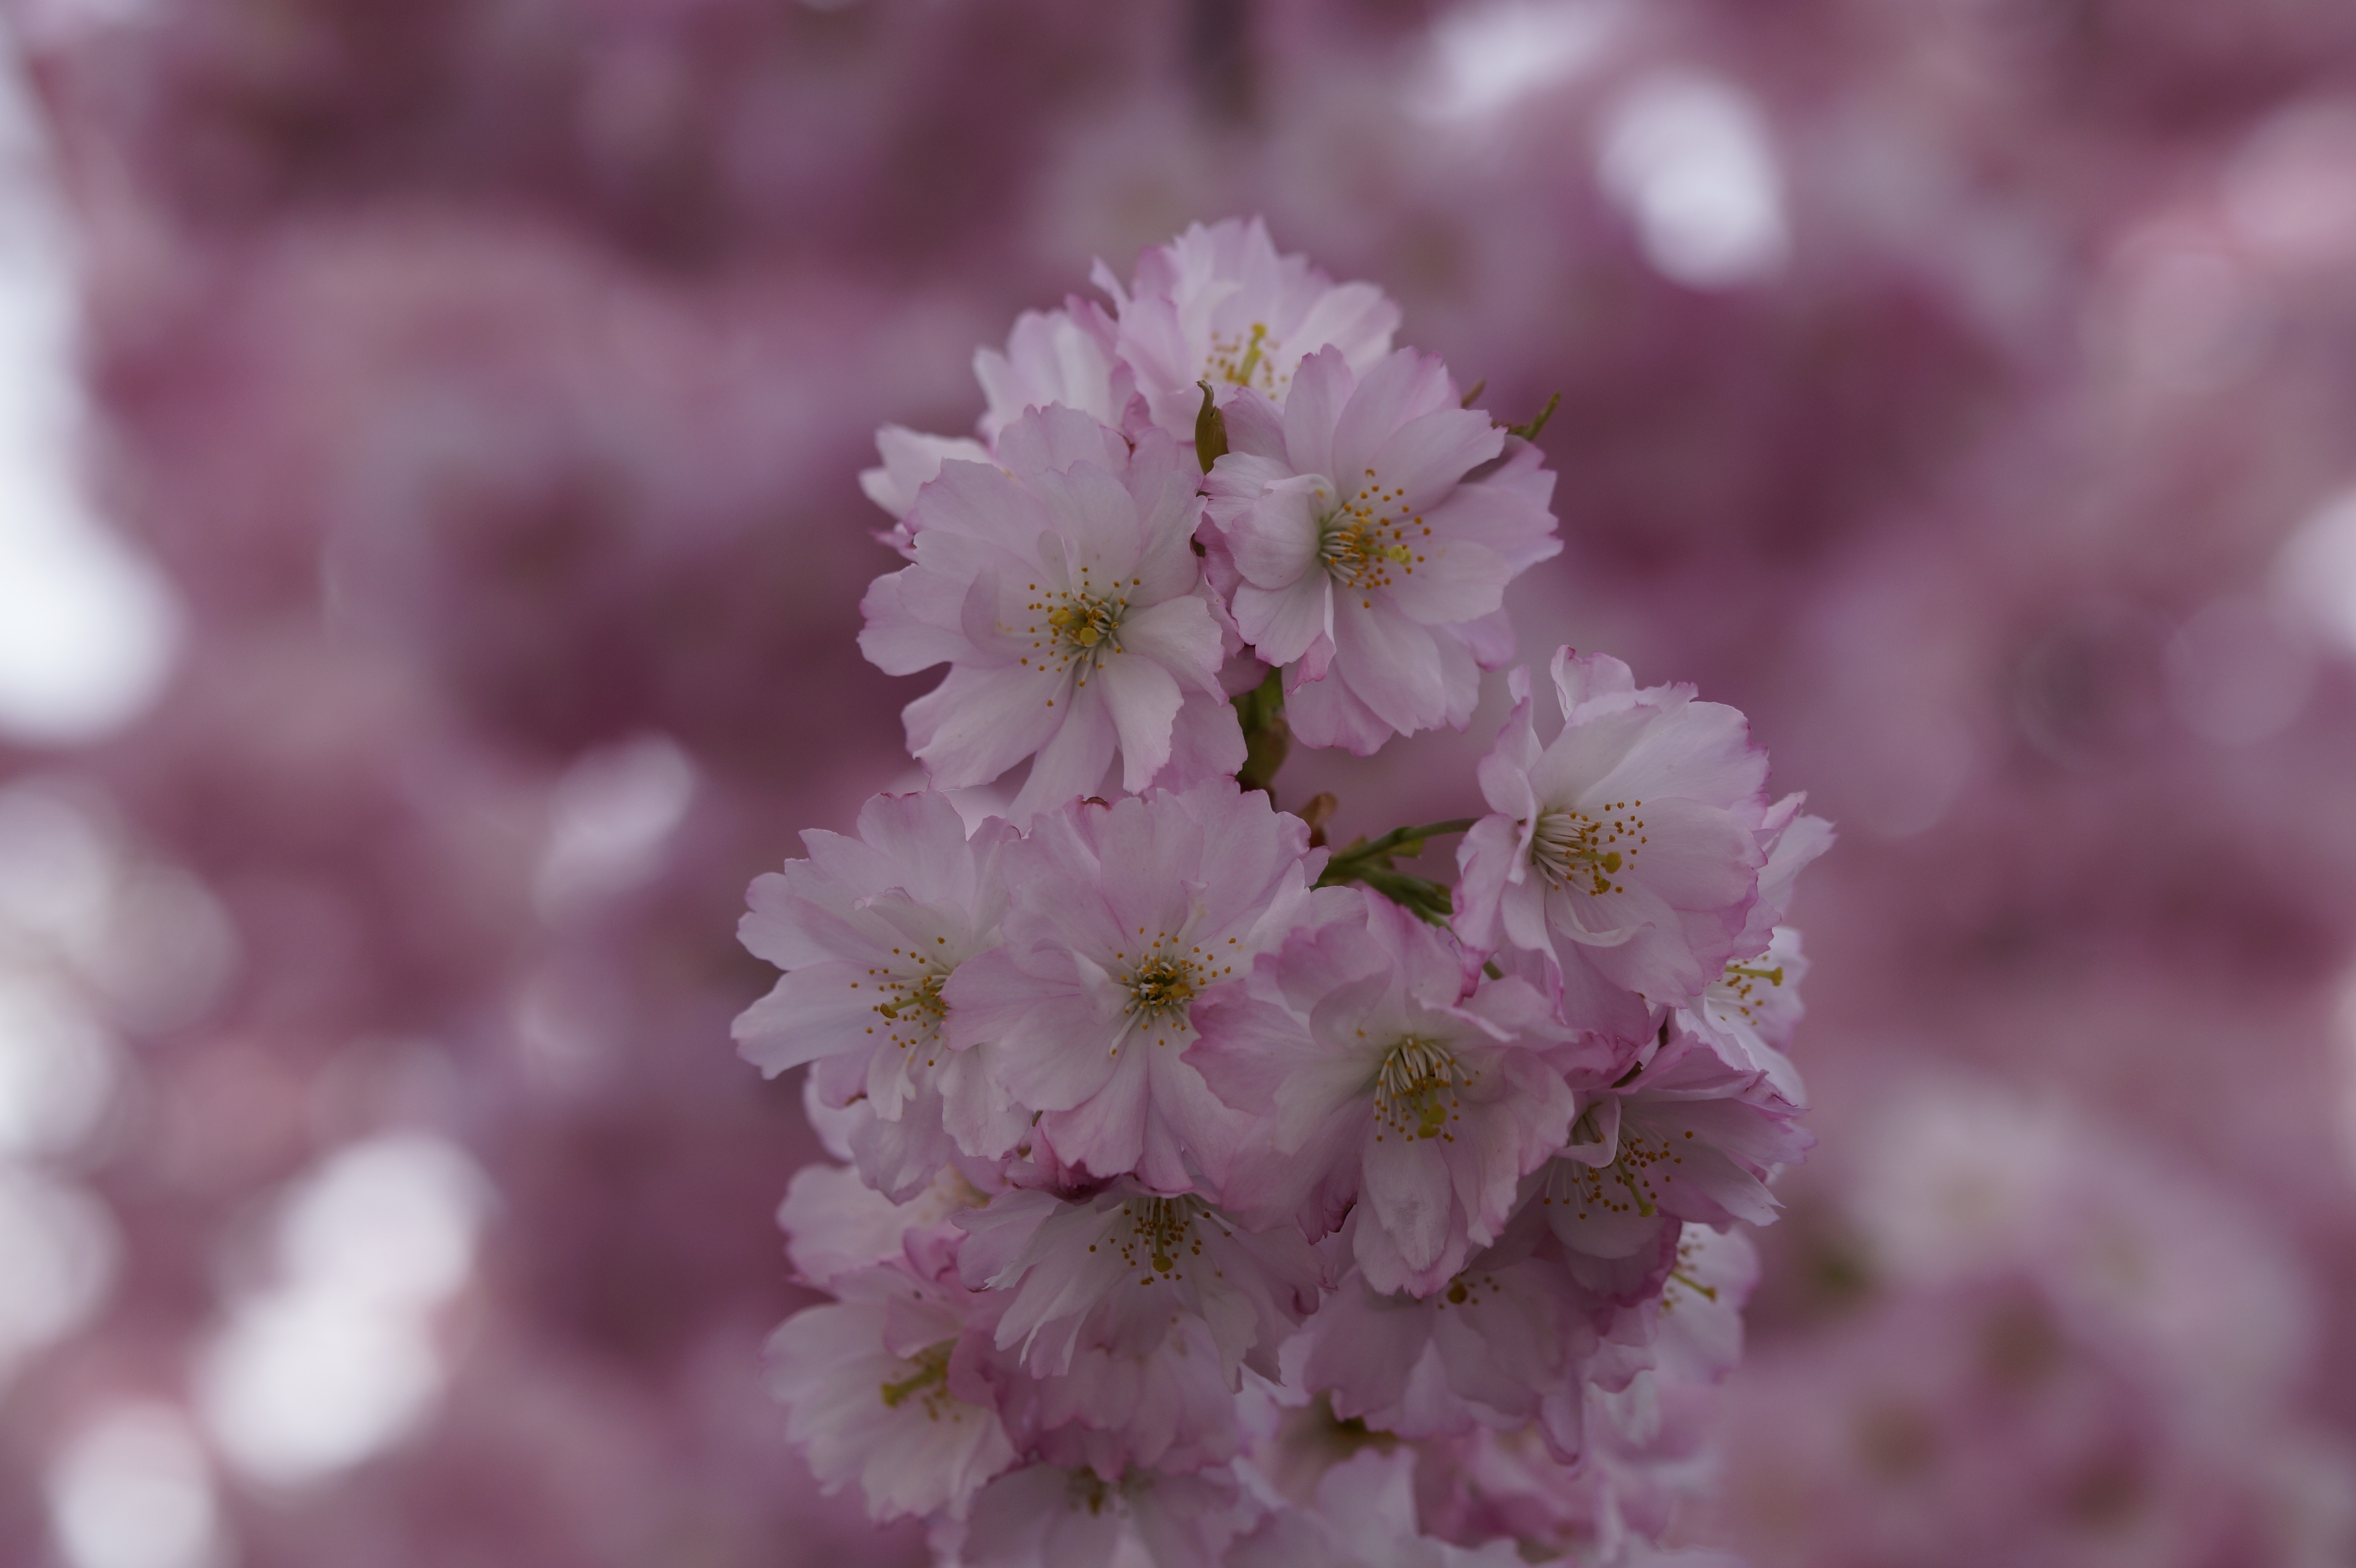
tree, branch, blossom, plant, fruit, flower, petal, bloom, food, spring, produce, pink, close, flora, cherry blossom, flowers, tender, macro photography, inflorescence, spring awakening, bl tenmeer, flowering plant, rose family, flowering twig, ornamental cherry, land plant